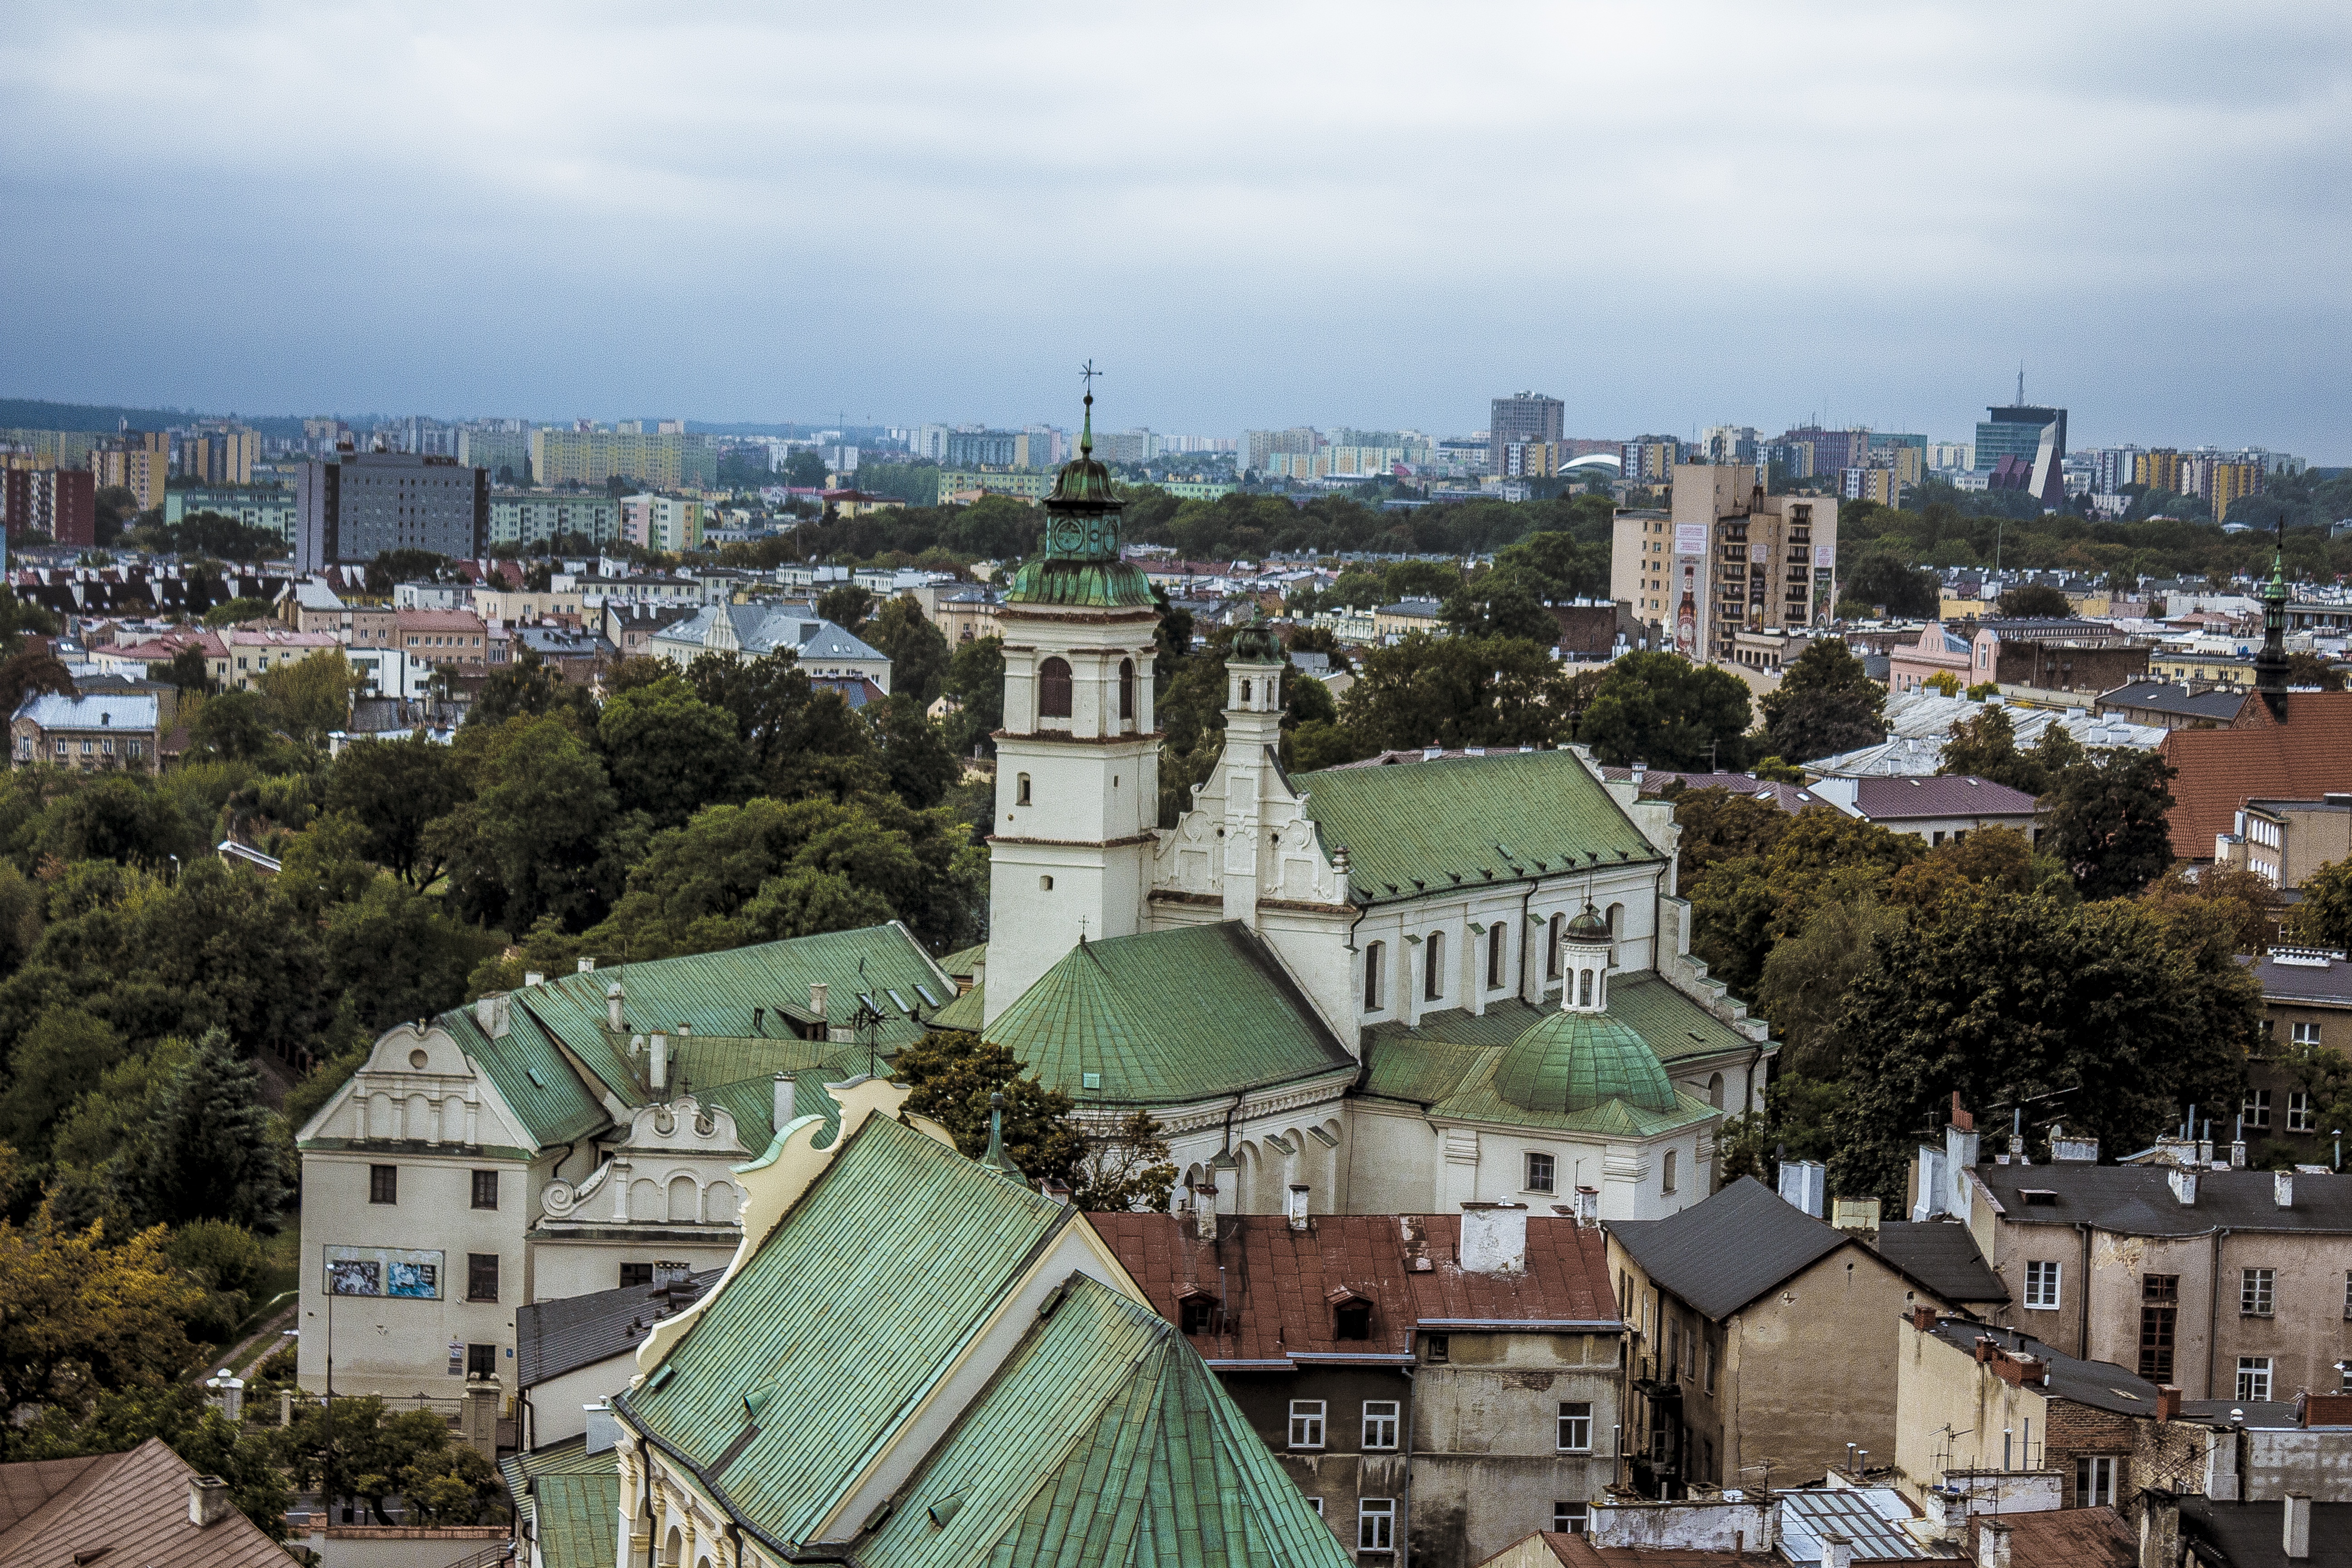
architecture, skyline, town, view, building, city, monument, cityscape, downtown, village, landmark, church, tourism, faith, poland, jesus, christianity, god, lublin, neighbourhood, catholicism, aerial photography, urban area, residential area, human settlement